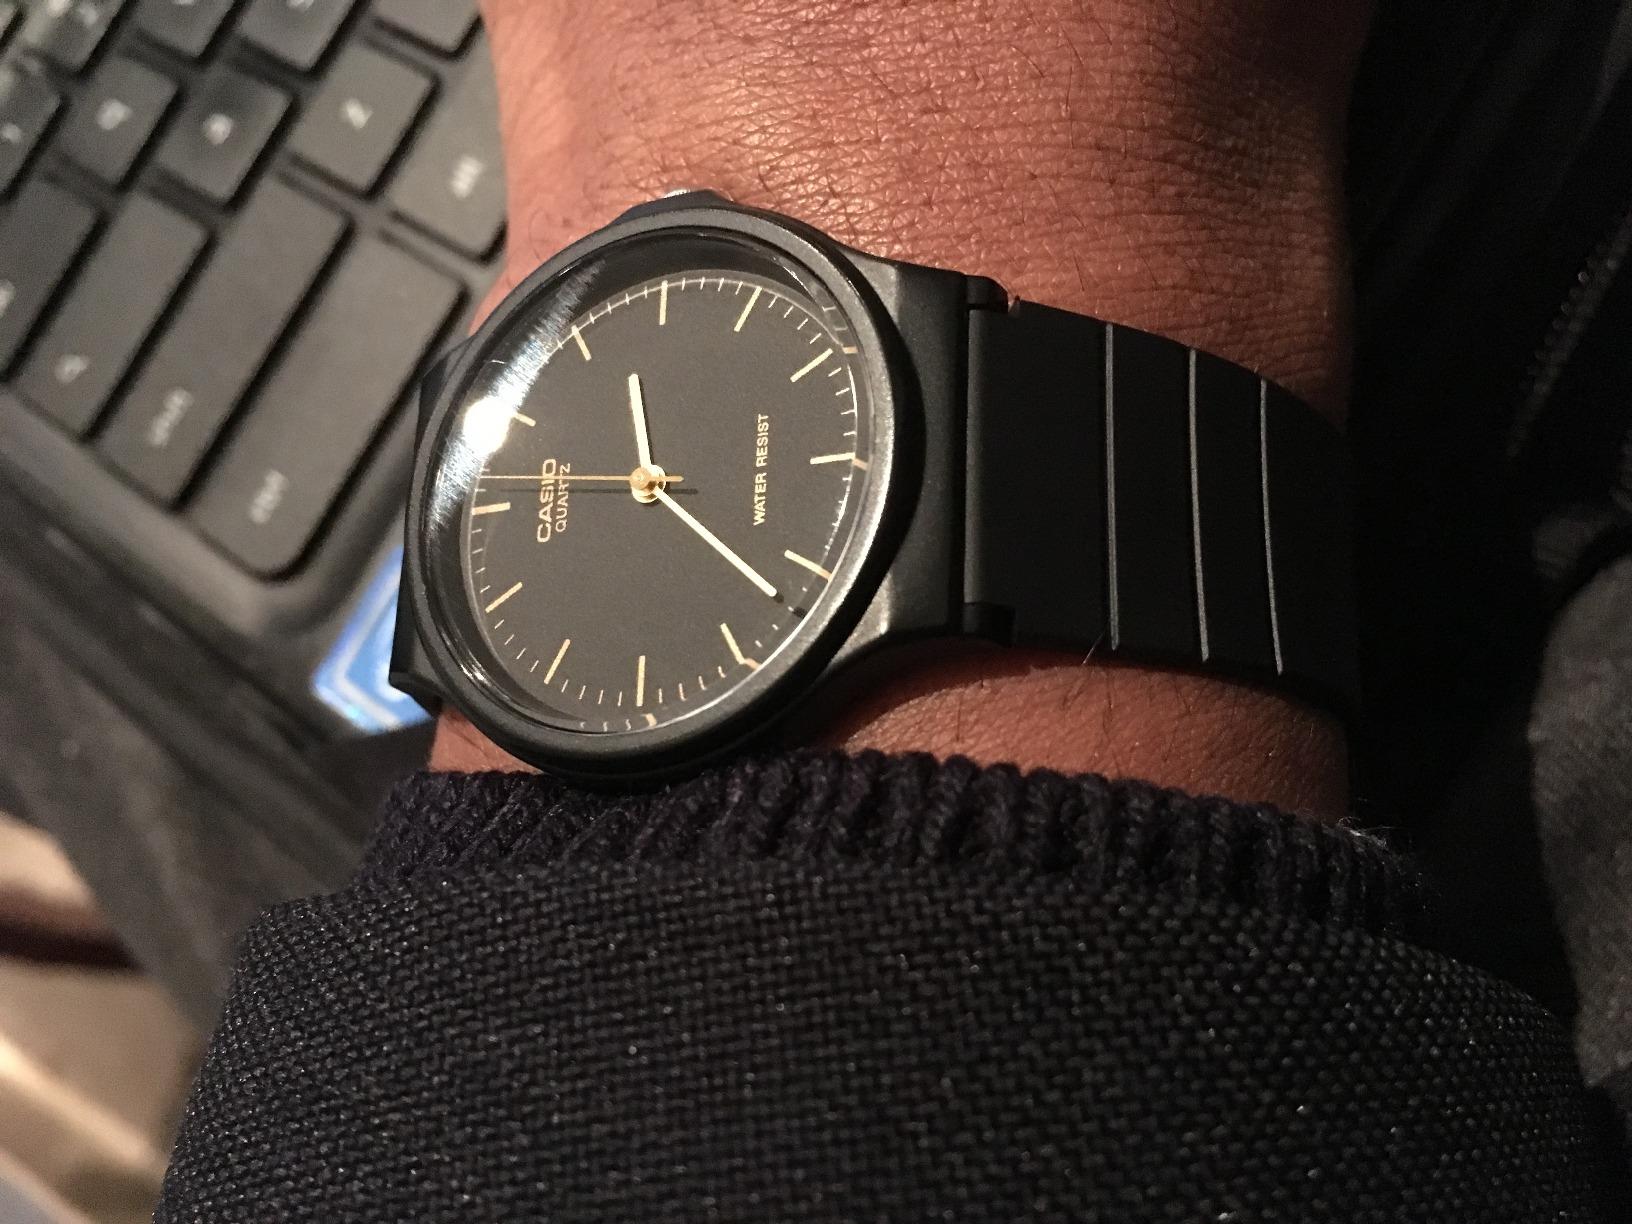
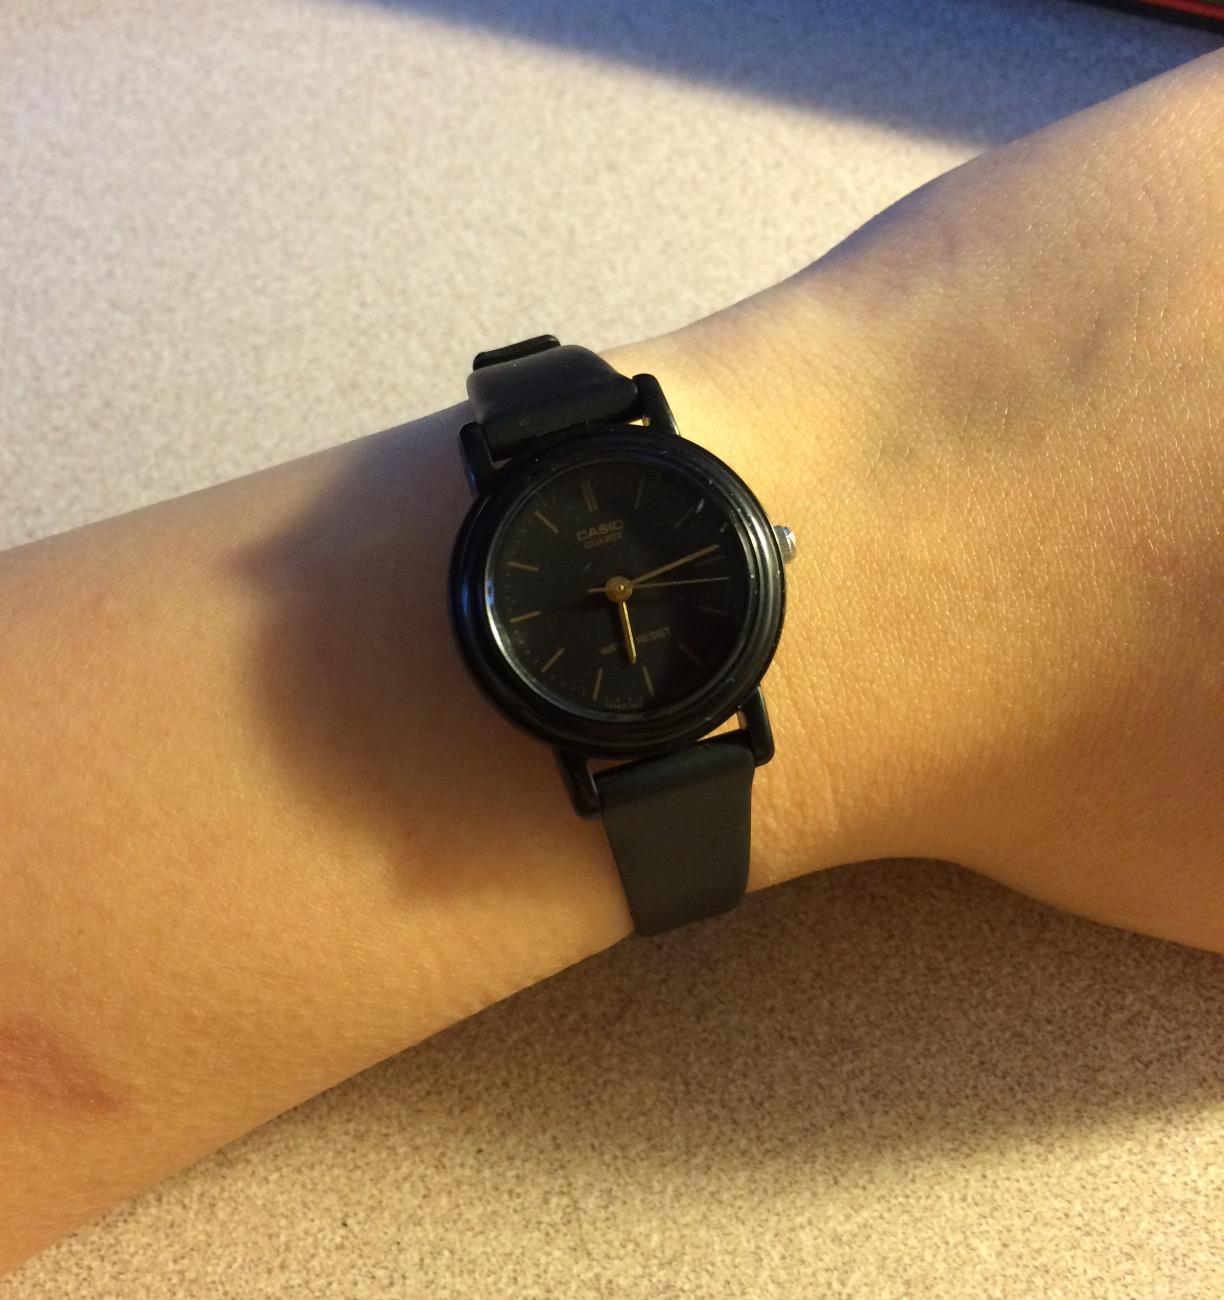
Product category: accessories_watch
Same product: no